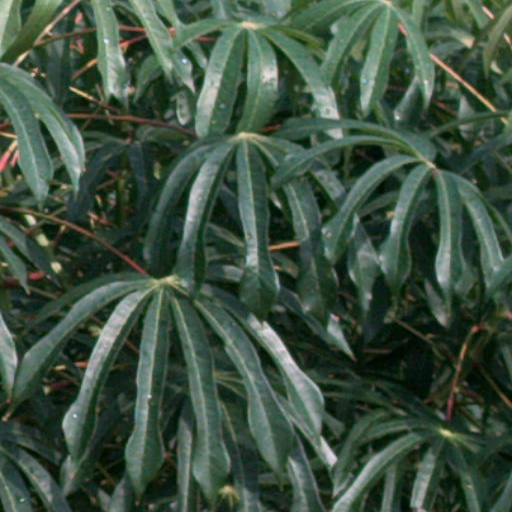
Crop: cassava